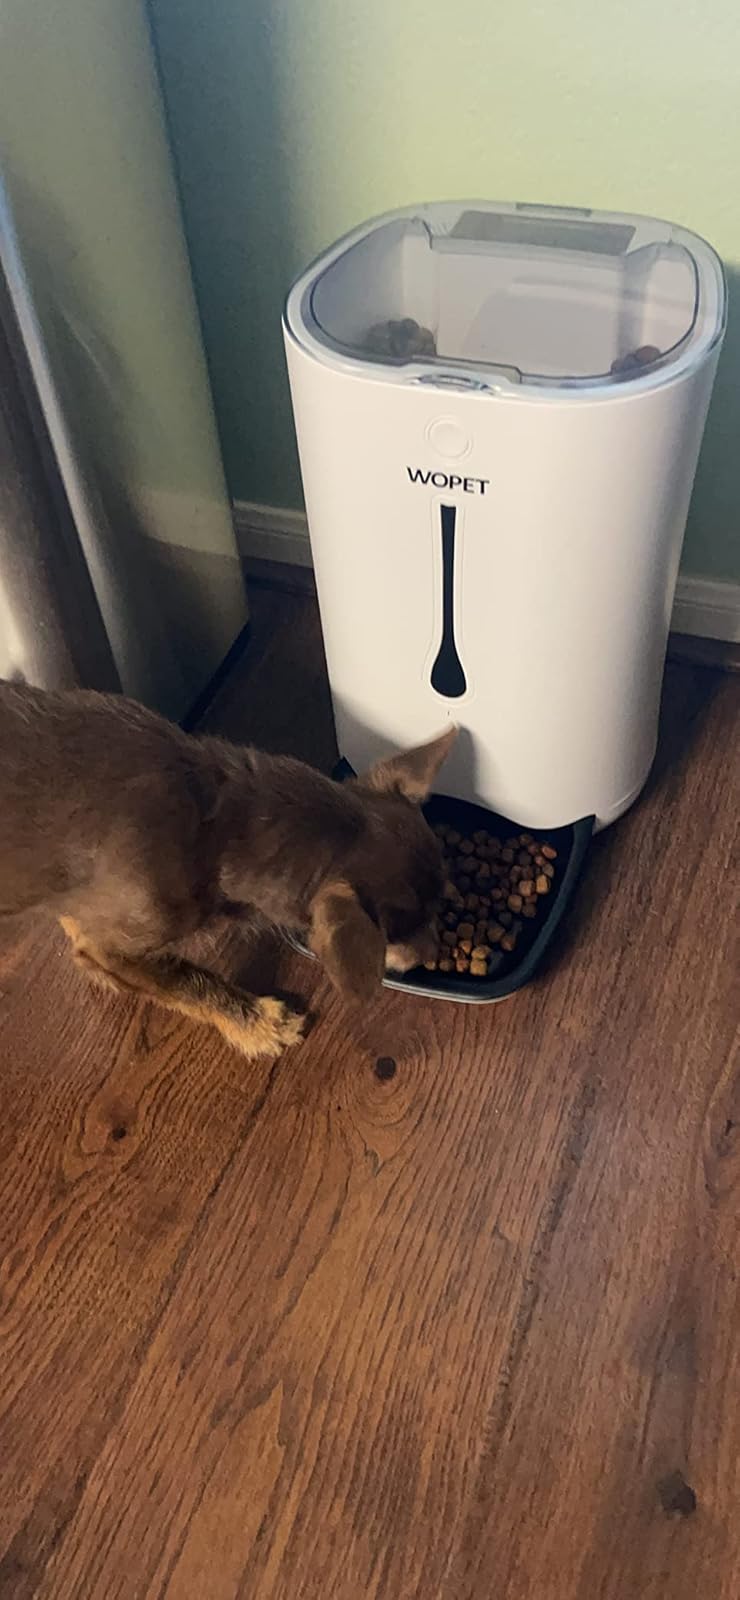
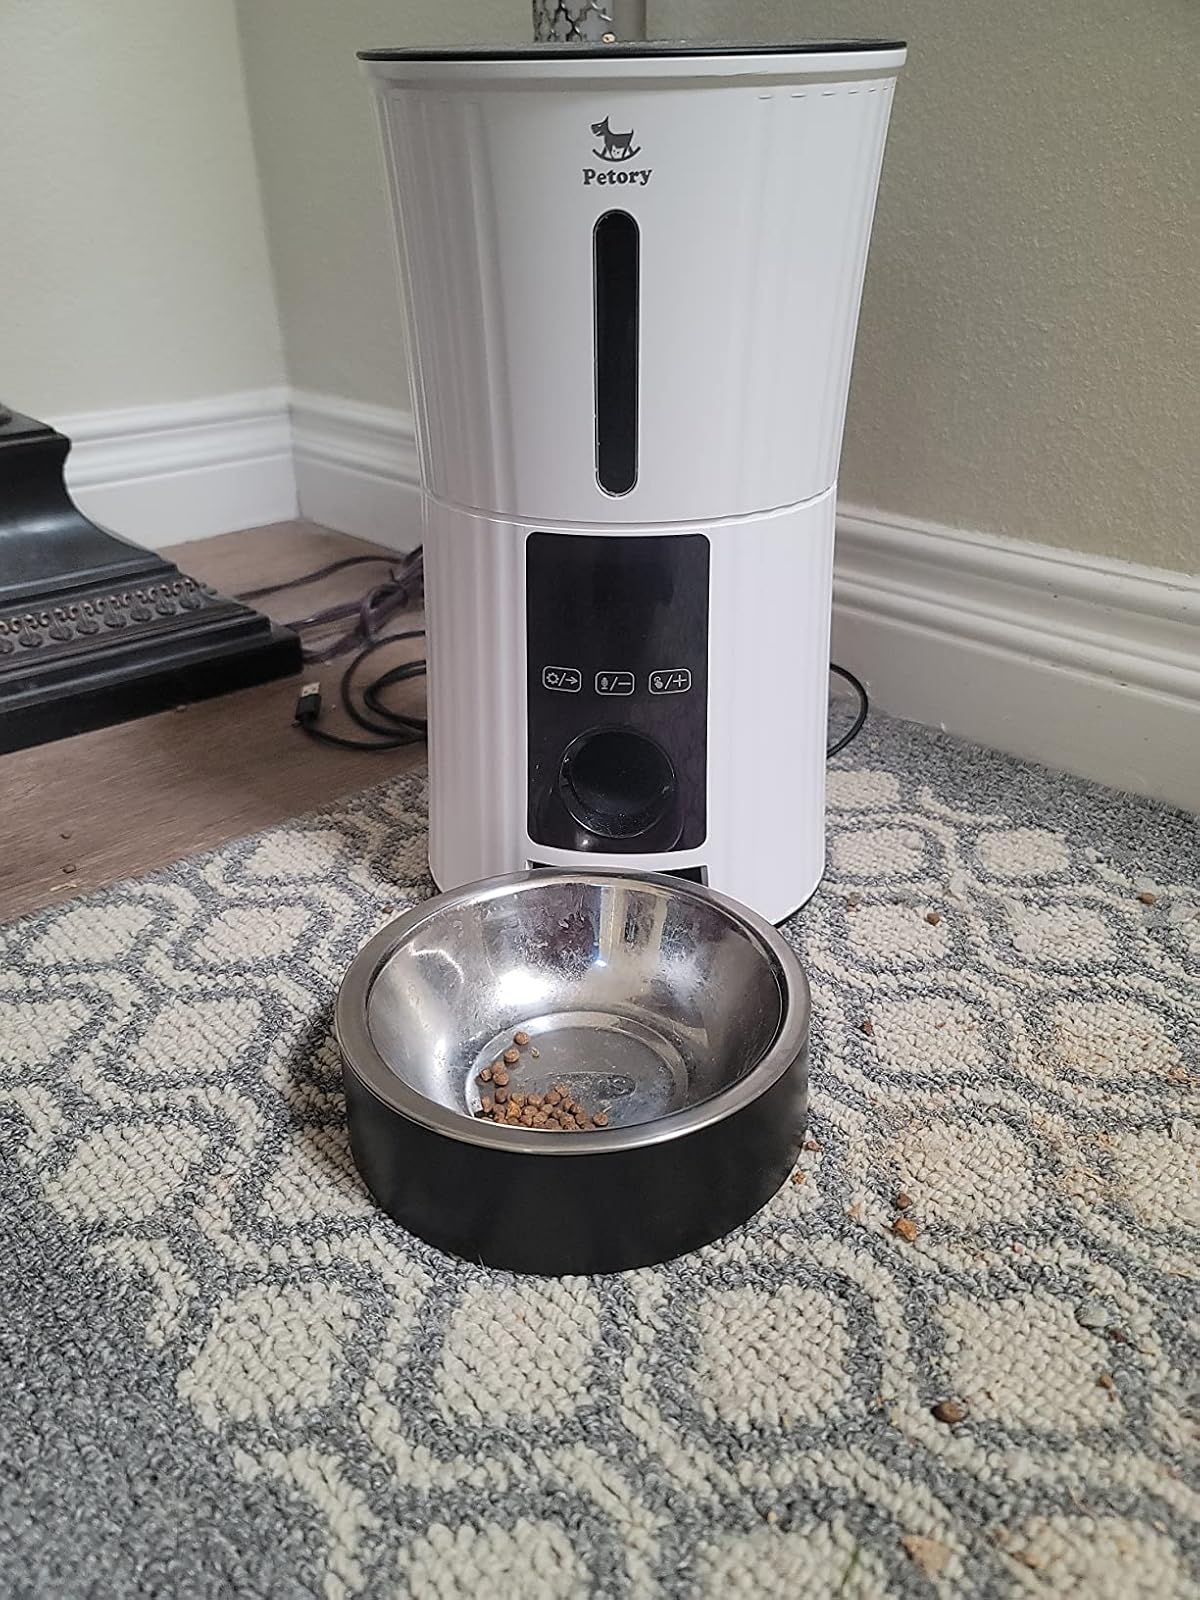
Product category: items_feeder
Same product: no